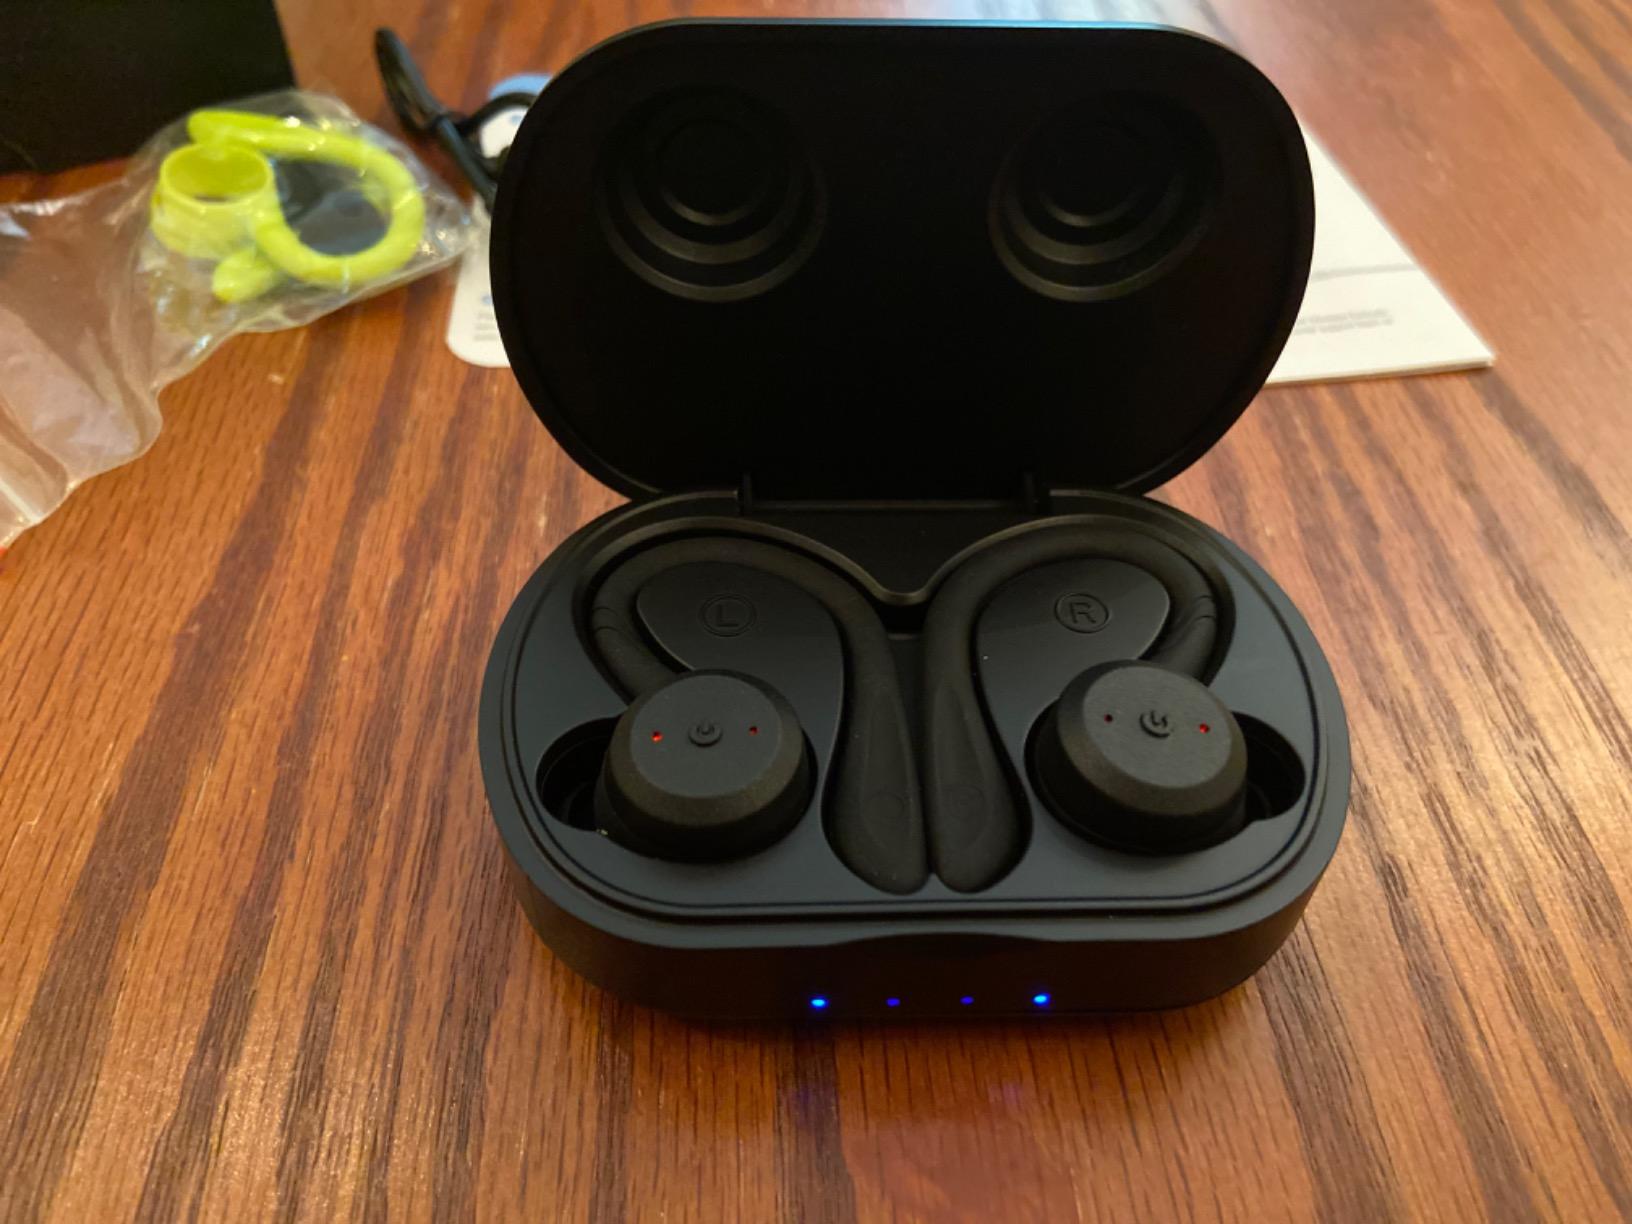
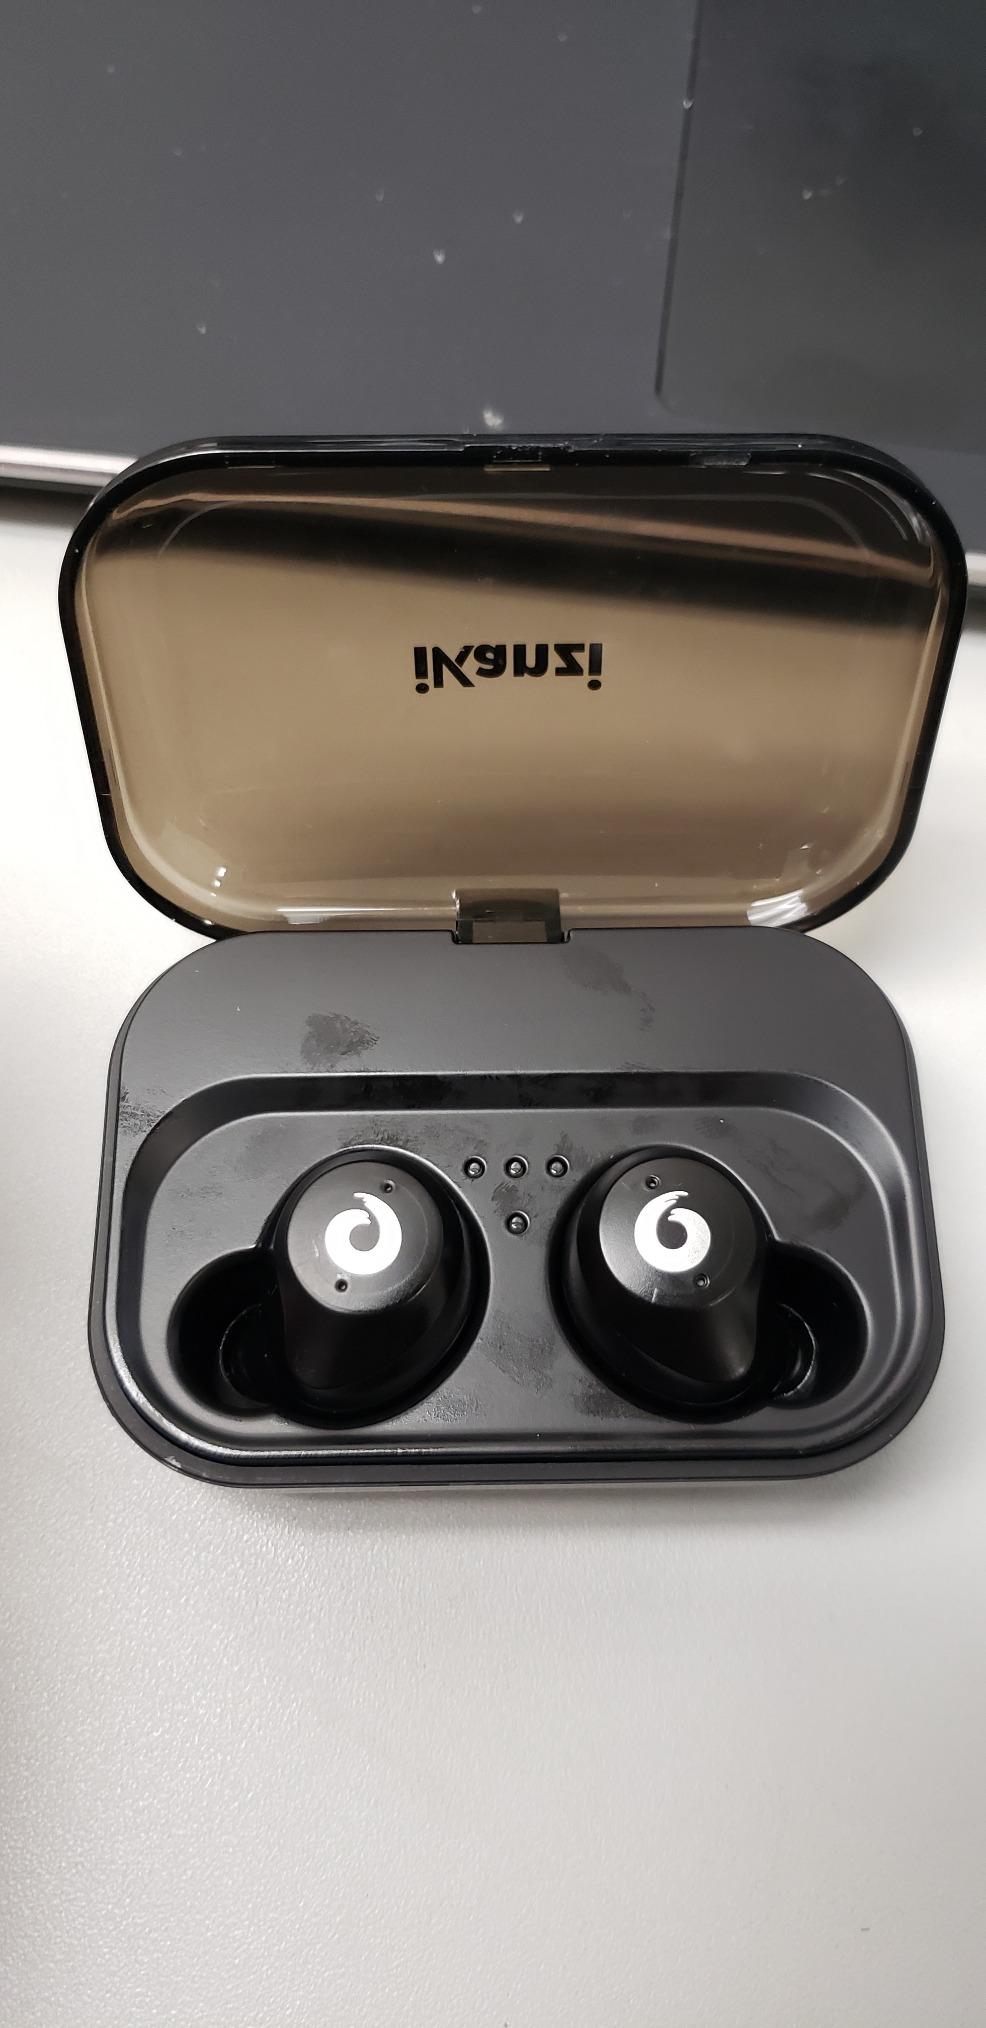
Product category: earbuds
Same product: no